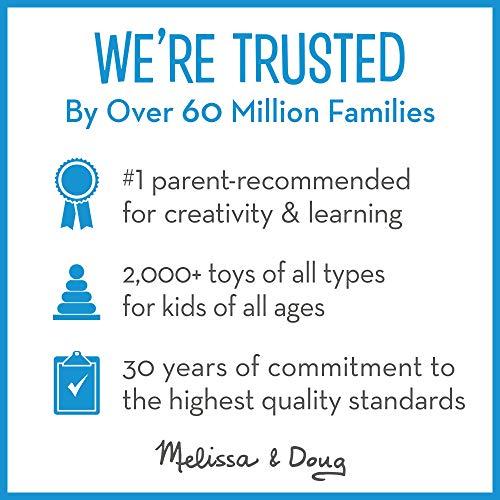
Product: Melissa & Doug Scratch Art Paper Solid Color Assortment With Stylus (12 Sheets, 6 Colors, Great Gift for Girls and Boys - Best for 5, 6, 7, 8, 9 Year Olds and Up)
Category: Toys & Games | Arts & Crafts | Craft Kits
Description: Wooden stylus included.
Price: $6.30
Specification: ProductDimensions:0.2x8.5x11inches|ShippingWeight:4ounces(Viewshippingratesandpolicies)|DomesticShipping:ItemcanbeshippedwithinU.S.|InternationalShipping:ThisitemcanbeshippedtoselectcountriesoutsideoftheU.S.LearnMore|Itemmodelnumber:8003|ASIN:B007S6RE5I